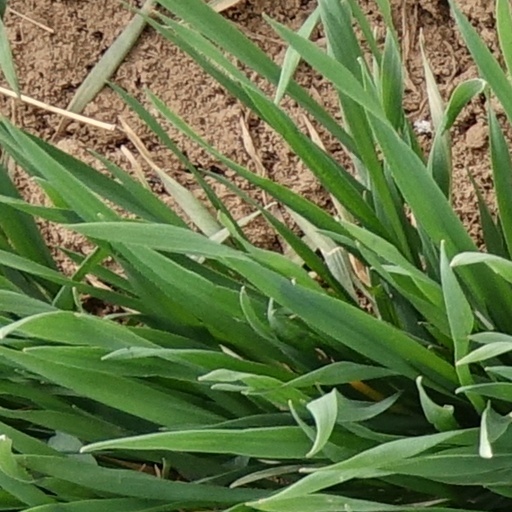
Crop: wheat